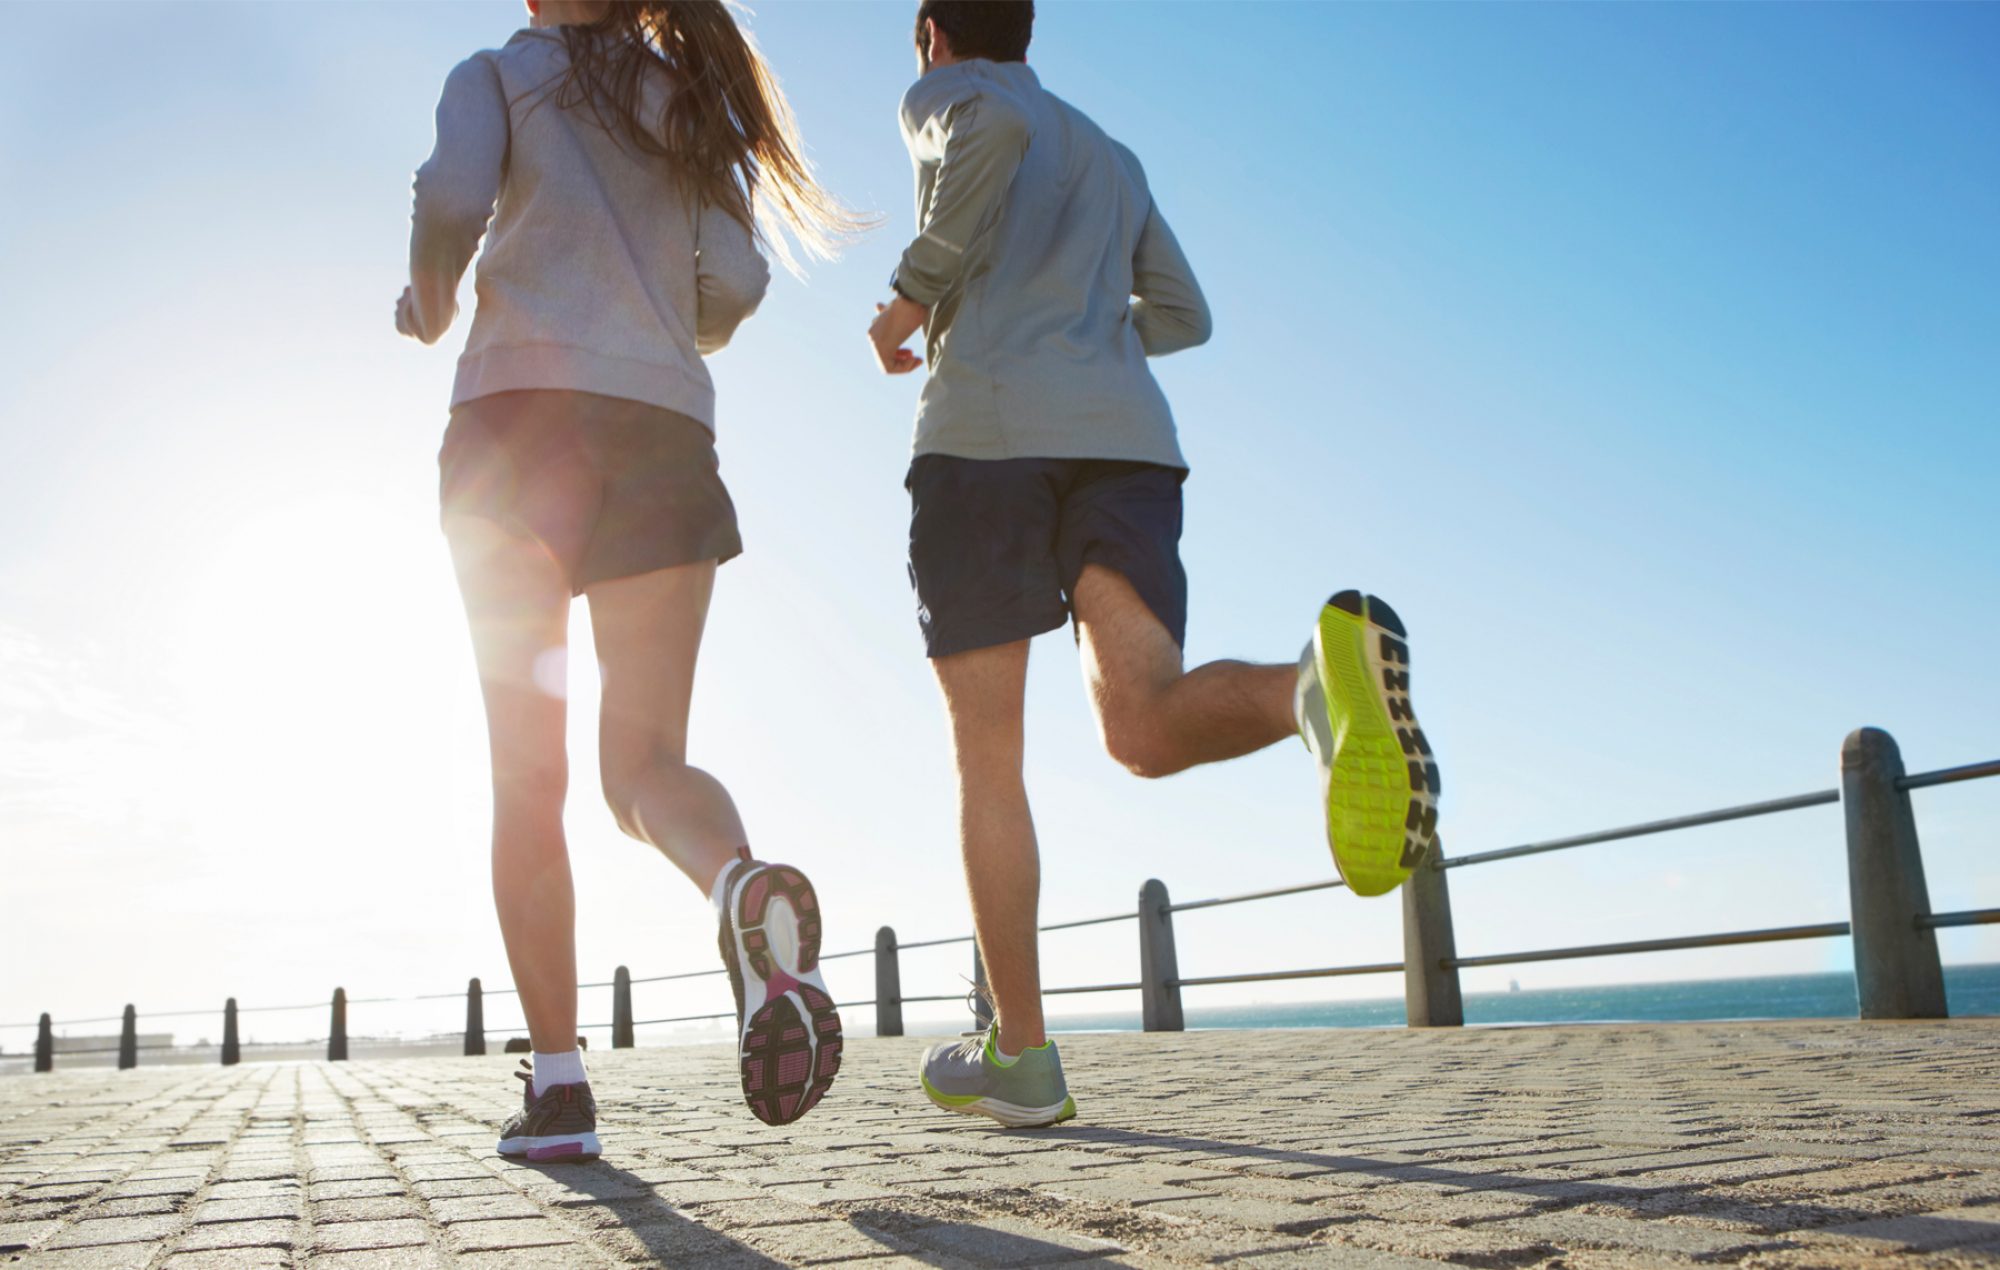
sport, footwear, shorts, sky, shoe, photograph, leg, People in nature, People on beach, flash photography, sneakers, gesture, happy, sunlight, yellow, body of water, leisure, travel, morning, landscape, horizon, recreation, fun, human leg, running, athlete, sand, sports, exercise, eyewear, physical fitness, walking, ocean, tourism, vacation, endurance sports, shadow, coast, evening, t shirt, sea, individual sports, jumping, sitting, long distance running, jogging, child, athletics, sunset